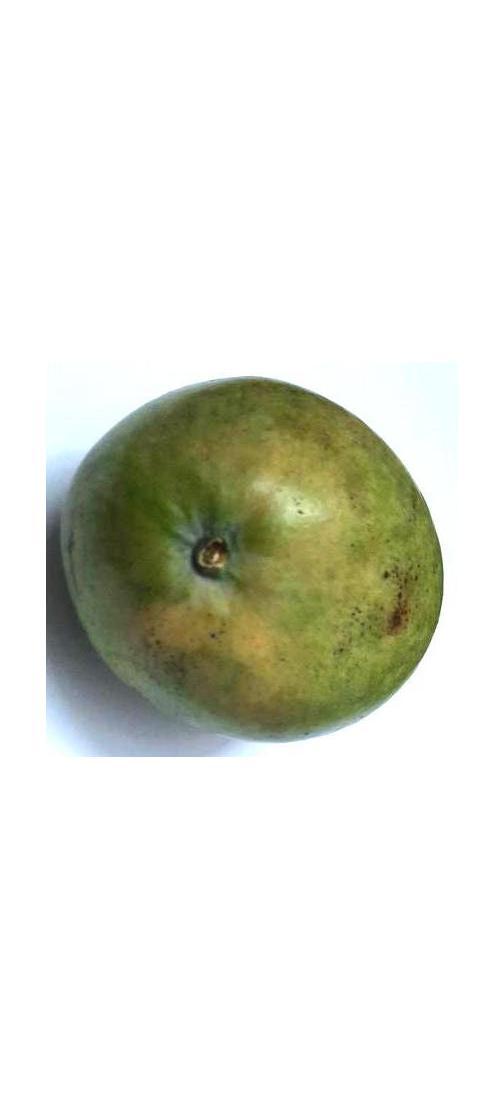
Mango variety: Rupali